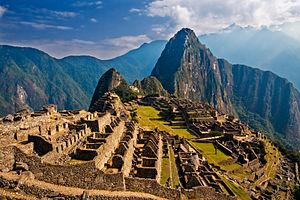
Le Pérou, en forme longue la république du Pérou, en espagnol Perú et República del Perú, en quechua Piruw et Piruw Republika et en aymara Piruw et Piruw Suyu, est un pays situé dans l'Ouest de l'Amérique du Sud. Entouré par l'Équateur au nord-ouest, la Colombie au nord-nord-est, le Brésil au nord-est, la Bolivie au sud-est, le Chili au sud-sud-est et l'océan Pacifique à l'ouest-sud-ouest, il est le troisième pays du sous-continent par sa superficie : 1 285 220 km², et le quatrième par sa population : environ 32 millions d'habitants.